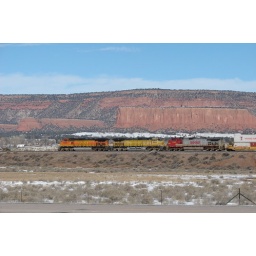
driving through New Mexico... a shot out the car window of a train backed by a mesa